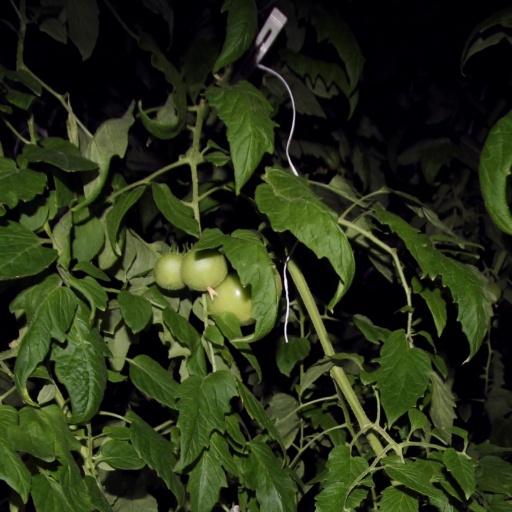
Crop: tomato